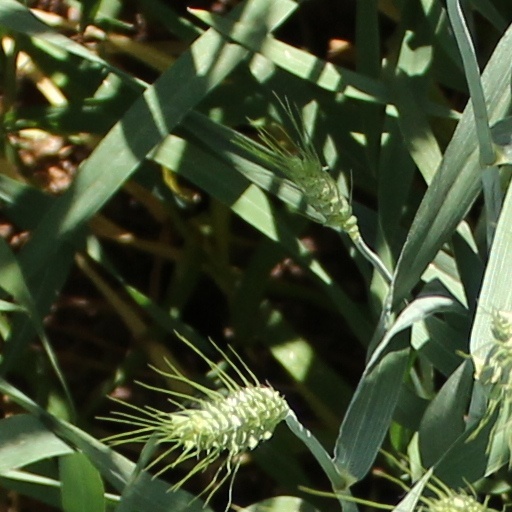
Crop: wheat